Police armored vehicle

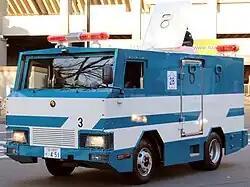
A Mitsubishi Fuso Canter Special Armored Vehicle Type PV-2 of the Tokyo Metropolitan Police Department

Armoured police vehicles were first introduced after World War I by German police forces, who had more than hundred armoured vehicles called "Sonderwagen" (German for special automobile). Nowadays the Federal Police and the state police forces still maintain armoured vans, like "Sonderwagen 4" and "Sonderwagen 5". The federal police recently also ordered the LAPV Enok in addition to its Mowag Eagle and ATF Dingo. The SEK special state police units use armored vehicles like the LAPV Enok and the Survivor R.